Temple of Flora

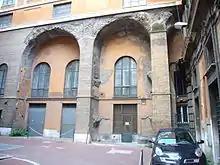
Temple of Flora

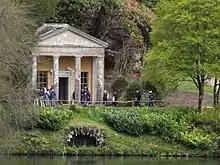
Temple of Flora, Stourhead Gardens, Wiltshire, UK

The Temple of Flora was an ancient sanctuary on the Quirinal Hill in Ancient Rome, erected in 238 BCE and dedicated to the goddess Flora.